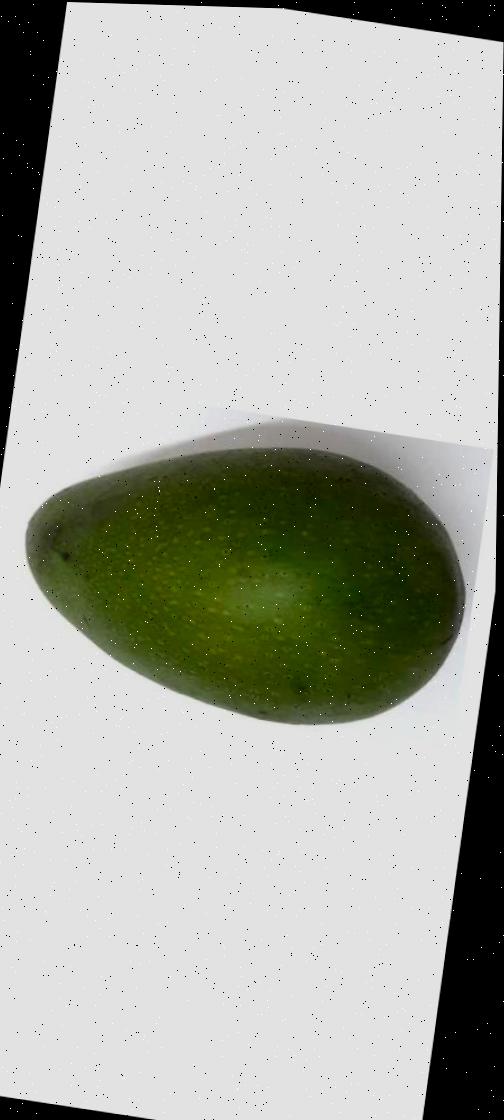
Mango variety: Ashshina Zhinuk